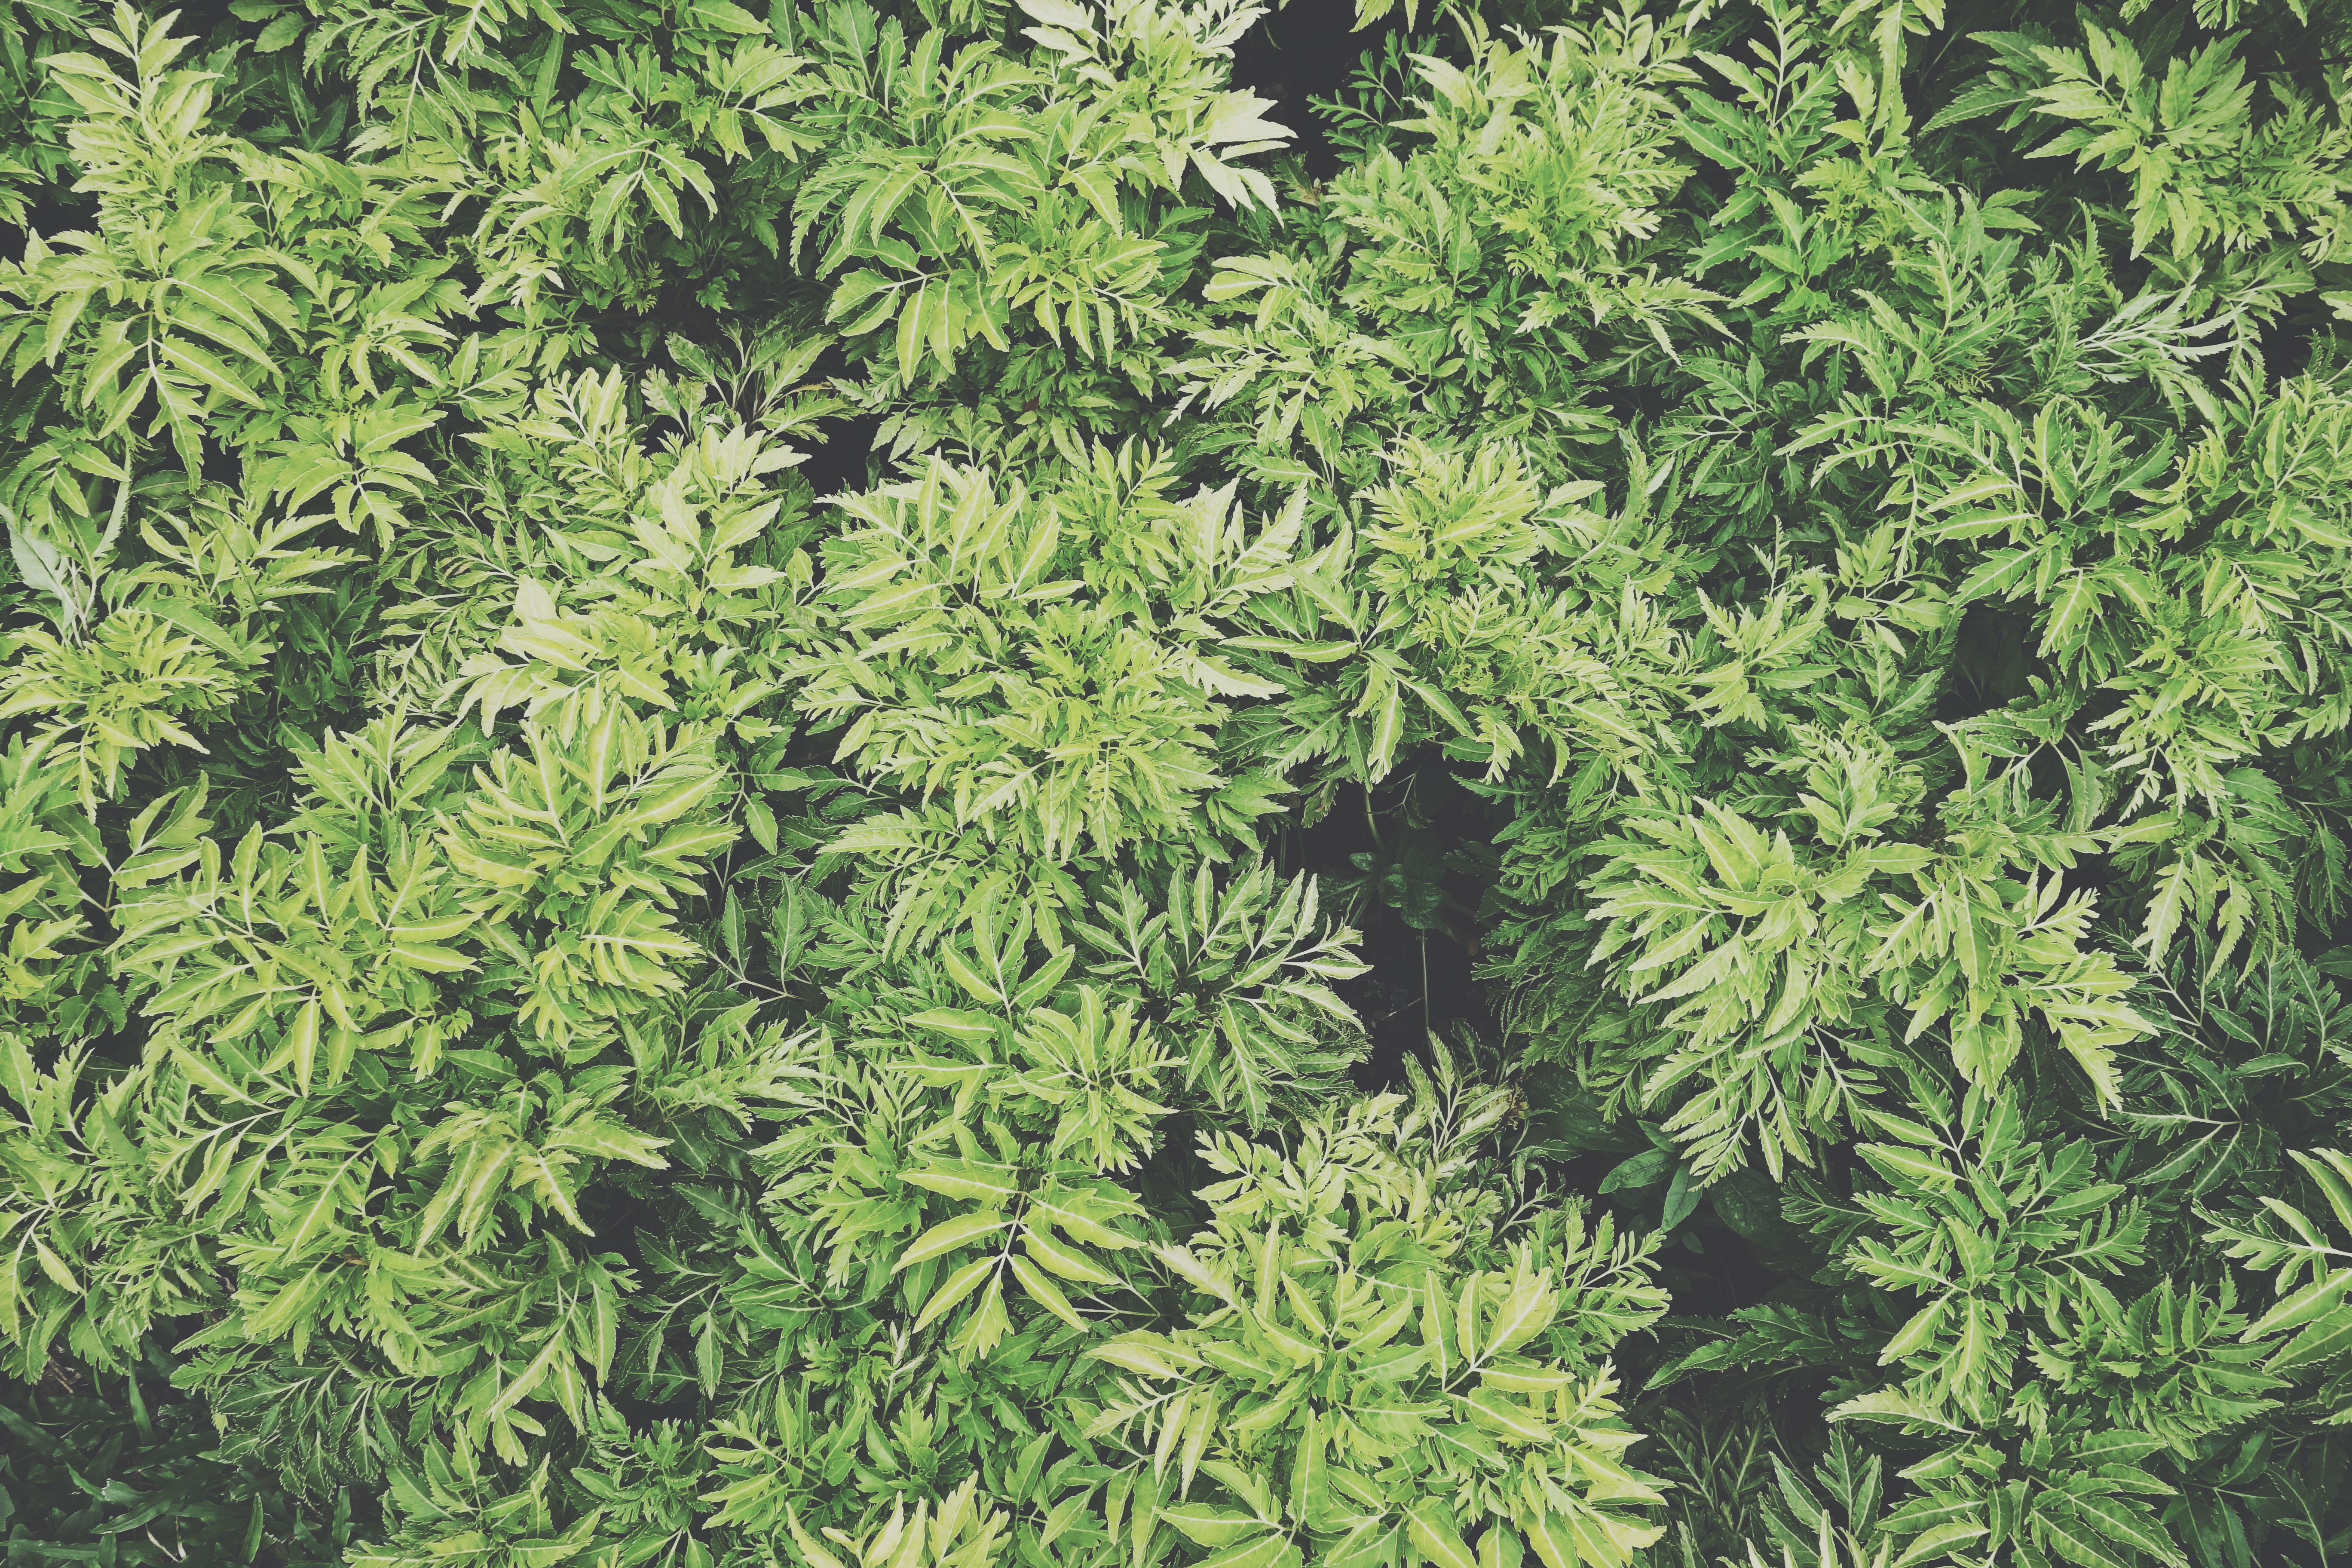
tree, plant, leaf, flower, herb, evergreen, botany, shrub, flowering plant, subshrub, woody plant, land plant